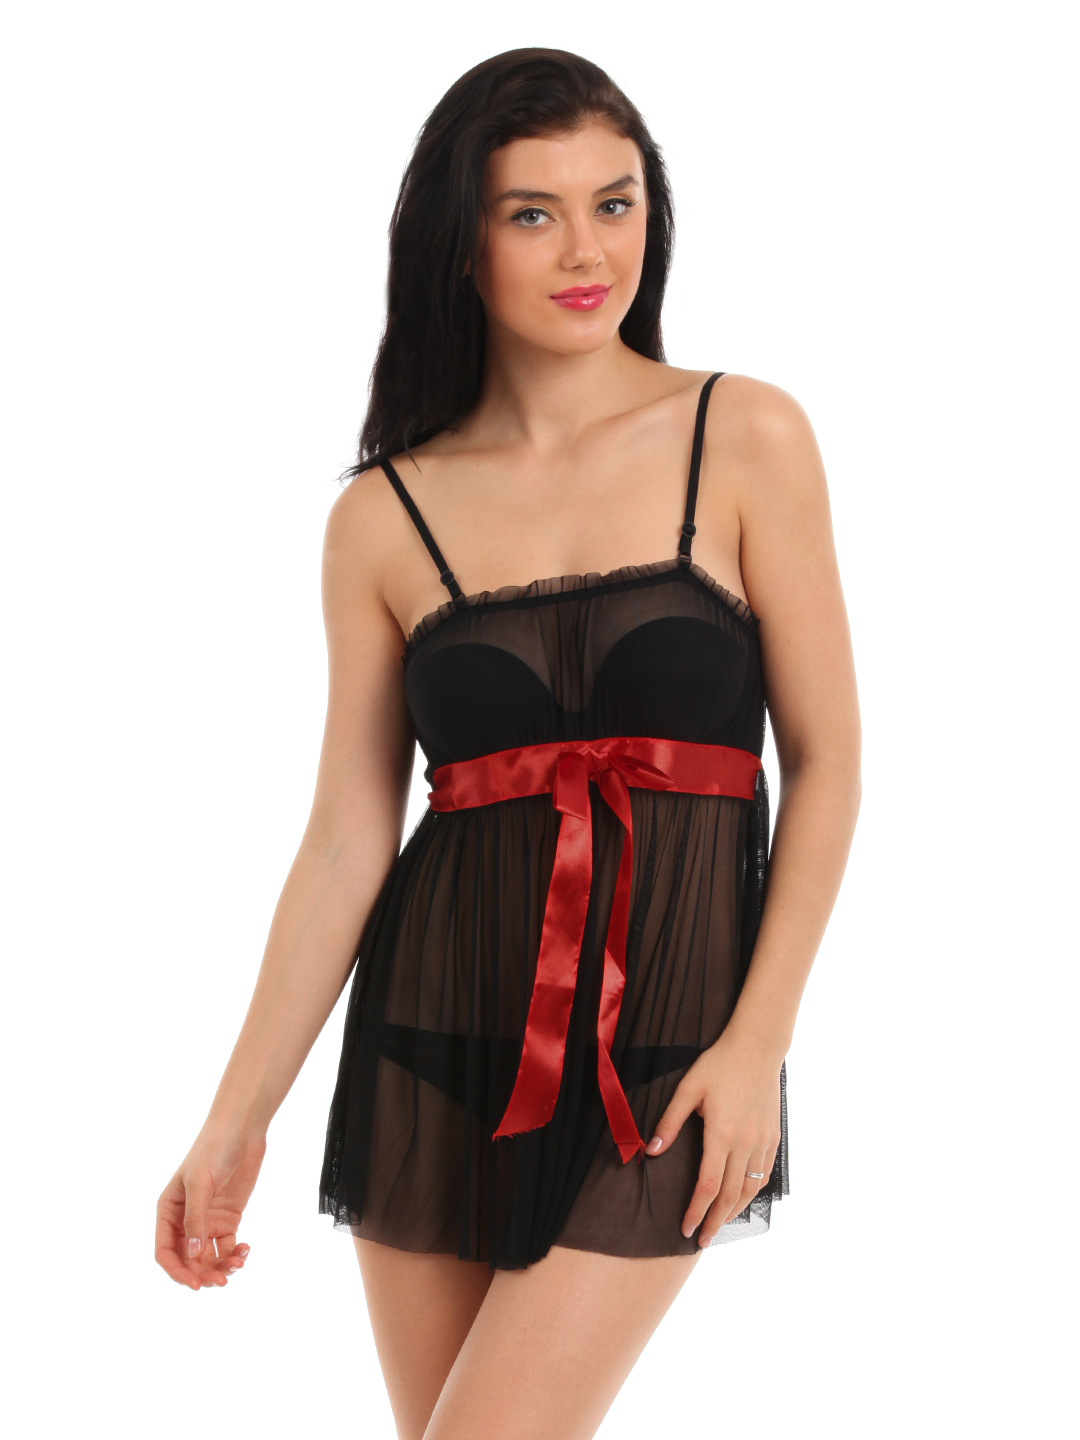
Red Rose Black Nightdress
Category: Apparel / Loungewear and Nightwear / Baby Dolls
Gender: Women
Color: Black
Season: Winter 2015
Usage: Casual